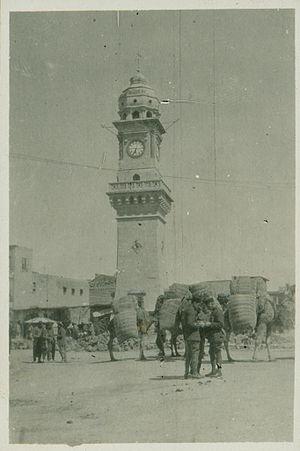
La tour horloge de Bab al-Faradj, ce qui signifie tour horloge de la Porte de la Délivrance, est une tour horloge située à Alep, deuxième ville de Syrie, dans le nord du pays. C'est l'un des symboles phares de la ville.